Jorge Inglés

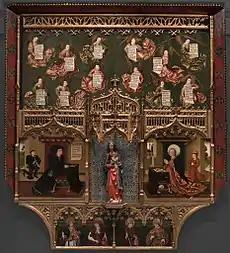
Los Gozos de Santa María

The only documentary evidence on this painter is the codicil to a will of Íñigo López de Mendoza, 1st Marquis of Santillana, dated 6 June June 1455. The codicil records that prior to June 1455 the Marquis commissioned Jorge Inglés to paint the "Altarpiece of the Gozos de Santa María" or "of the Marquis of Santillana" for the chapel of the Castle of Buitrago del Lozoya. The altarpiece is regarded as the earliest Hispano-Flemish painting in Spain. The choice for Jorge Inglés shows that he was already a well-known painter by that time.